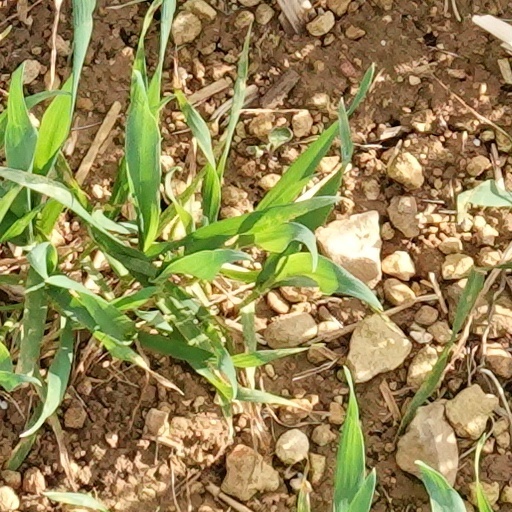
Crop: wheat